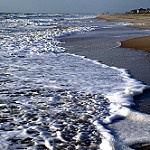
Label: sea